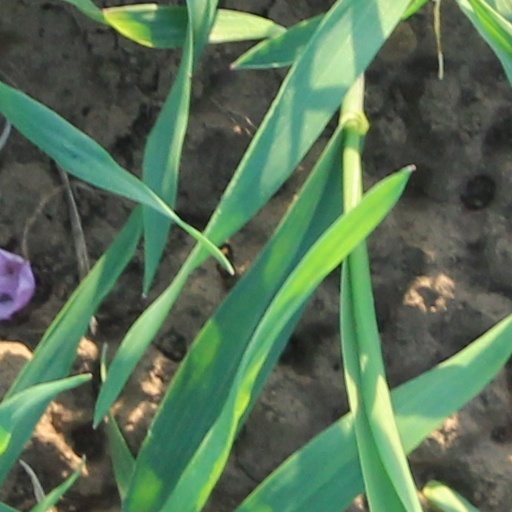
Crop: wheat